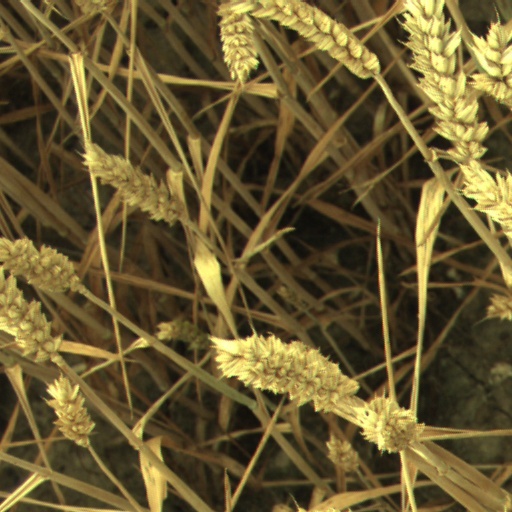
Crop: wheat